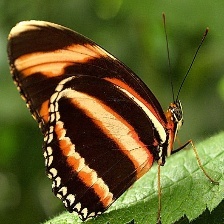
Species: BANDED ORANGE HELICONIAN